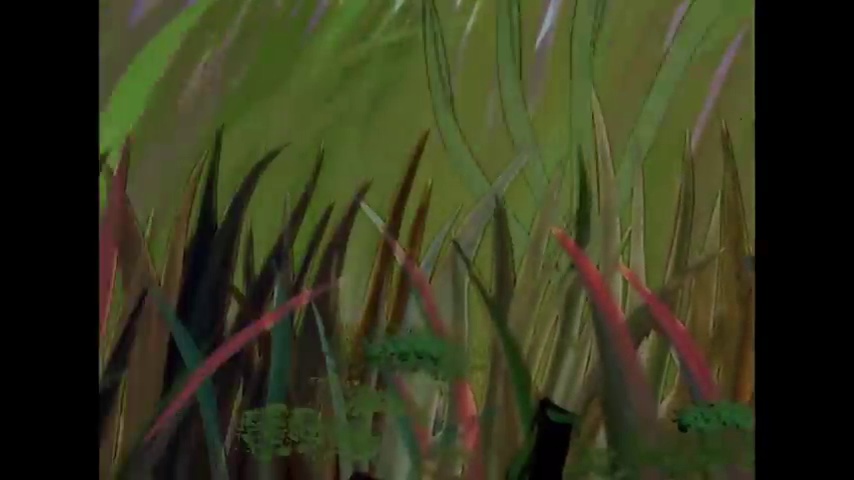
Portrait style: Cartoon Portrait